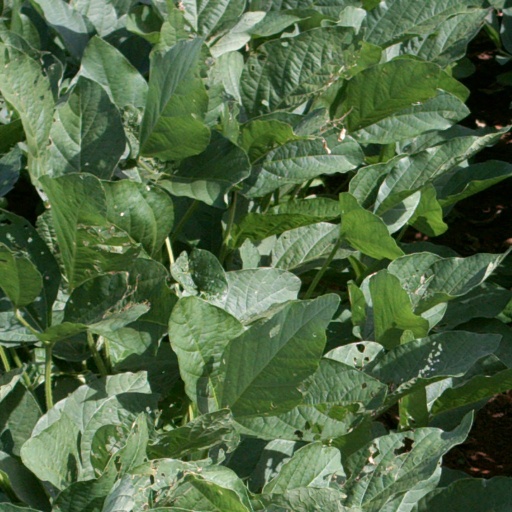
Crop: soybean